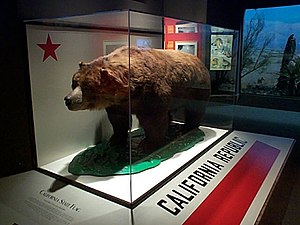
Californisk grizzlybjørn
Mascotte af Californiens sidste grizzlybjørn; på udstillingen ved the California Academy of Sciences
Den Californiske grizzlybjørn er en underart af den brune bjørn der levede i Californien men nu er uddød. Efter sigende blev den sidste bjørn set i 1924, hvorefter der ikke er fundet flere spor af bjørnen.